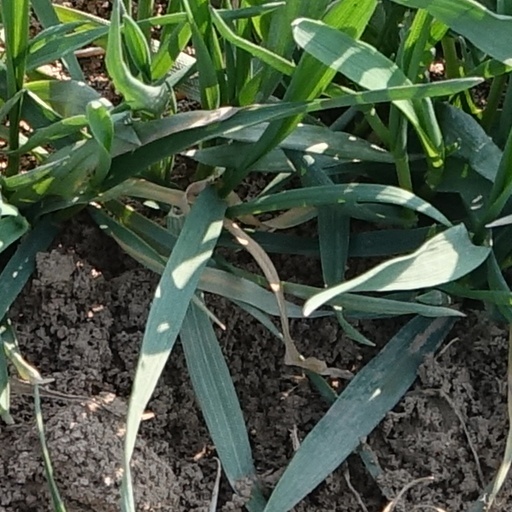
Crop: wheat